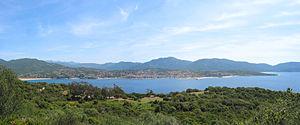
Propriano, Corse-du-Sud - France, le Golfe de Valinco et la ville.